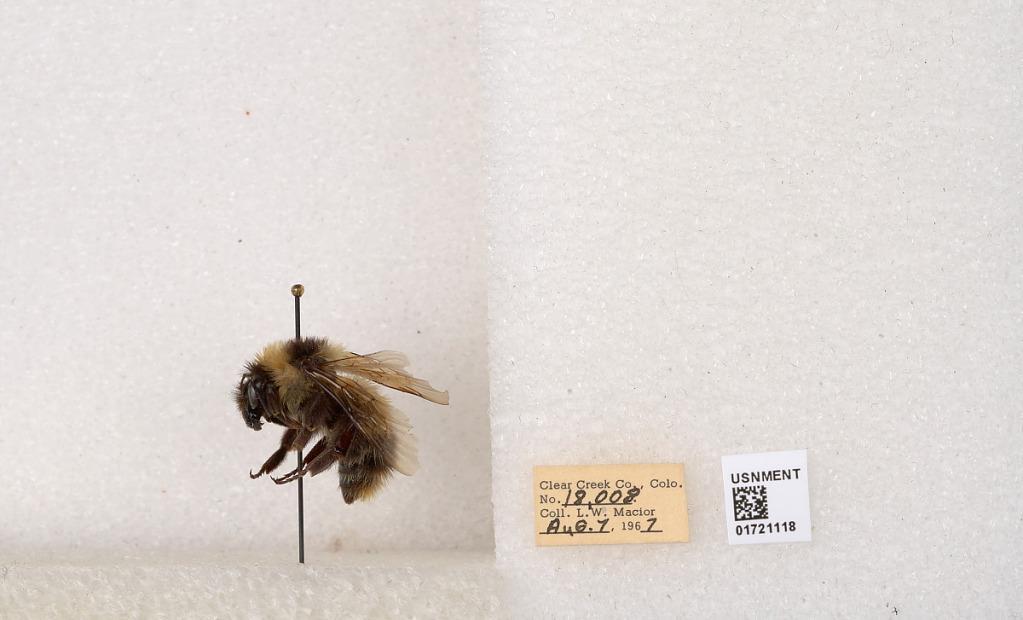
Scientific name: Bombus kirbyellus
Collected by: L. Macior
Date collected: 1967-8-7
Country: United States
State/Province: Colorado
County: Clear Creek
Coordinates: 39.6891, -105.644